Thespis (opera)

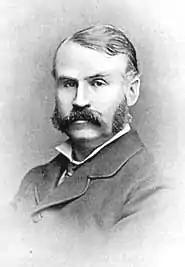

After the production of "Thespis", Gilbert and Sullivan went their separate ways, reuniting three years later, with Richard D'Oyly Carte as their manager, to produce "Trial by Jury" in 1875. When that work was a surprise success, there were discussions of quickly reviving "Thespis" for the 1875 Christmas season. Gilbert wrote to Sullivan: